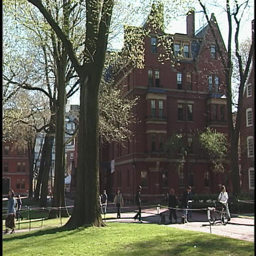
a student strolls across the courtyard .